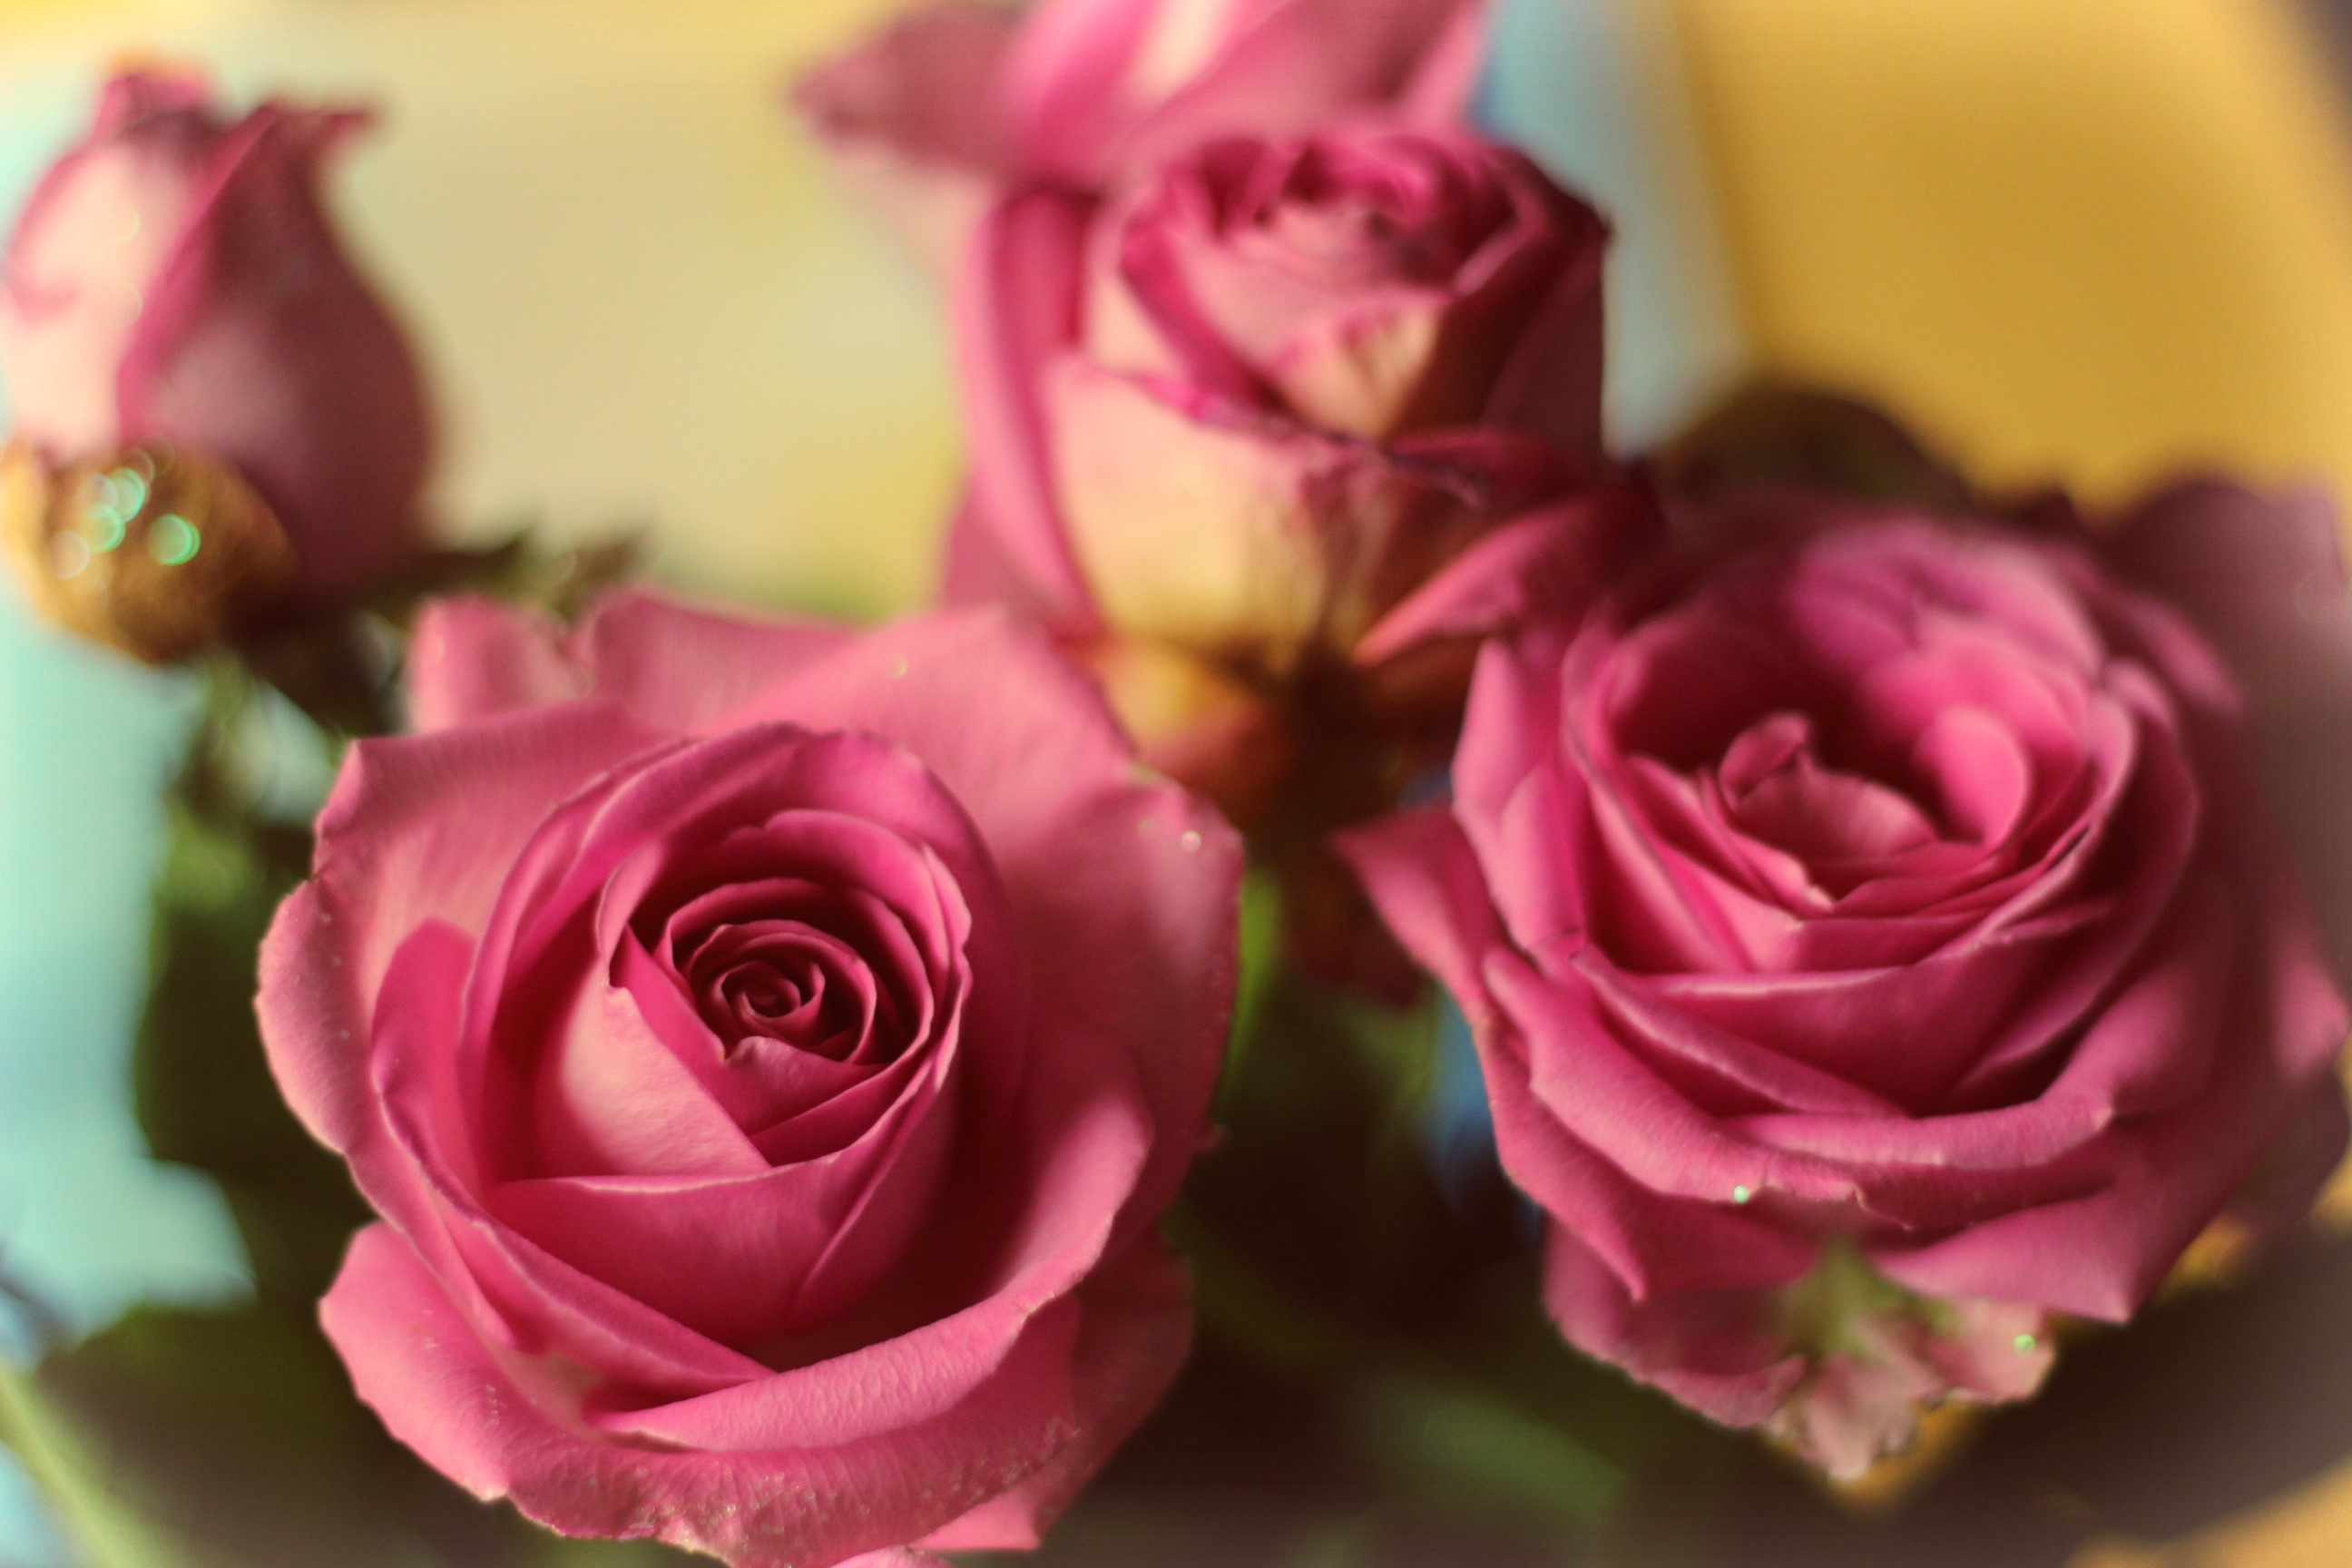
plant, flower, purple, petal, rose, pink, floristry, macro photography, flowering plant, garden roses, rose family, flower bouquet, cut flowers, floral design, land plant, flower arranging